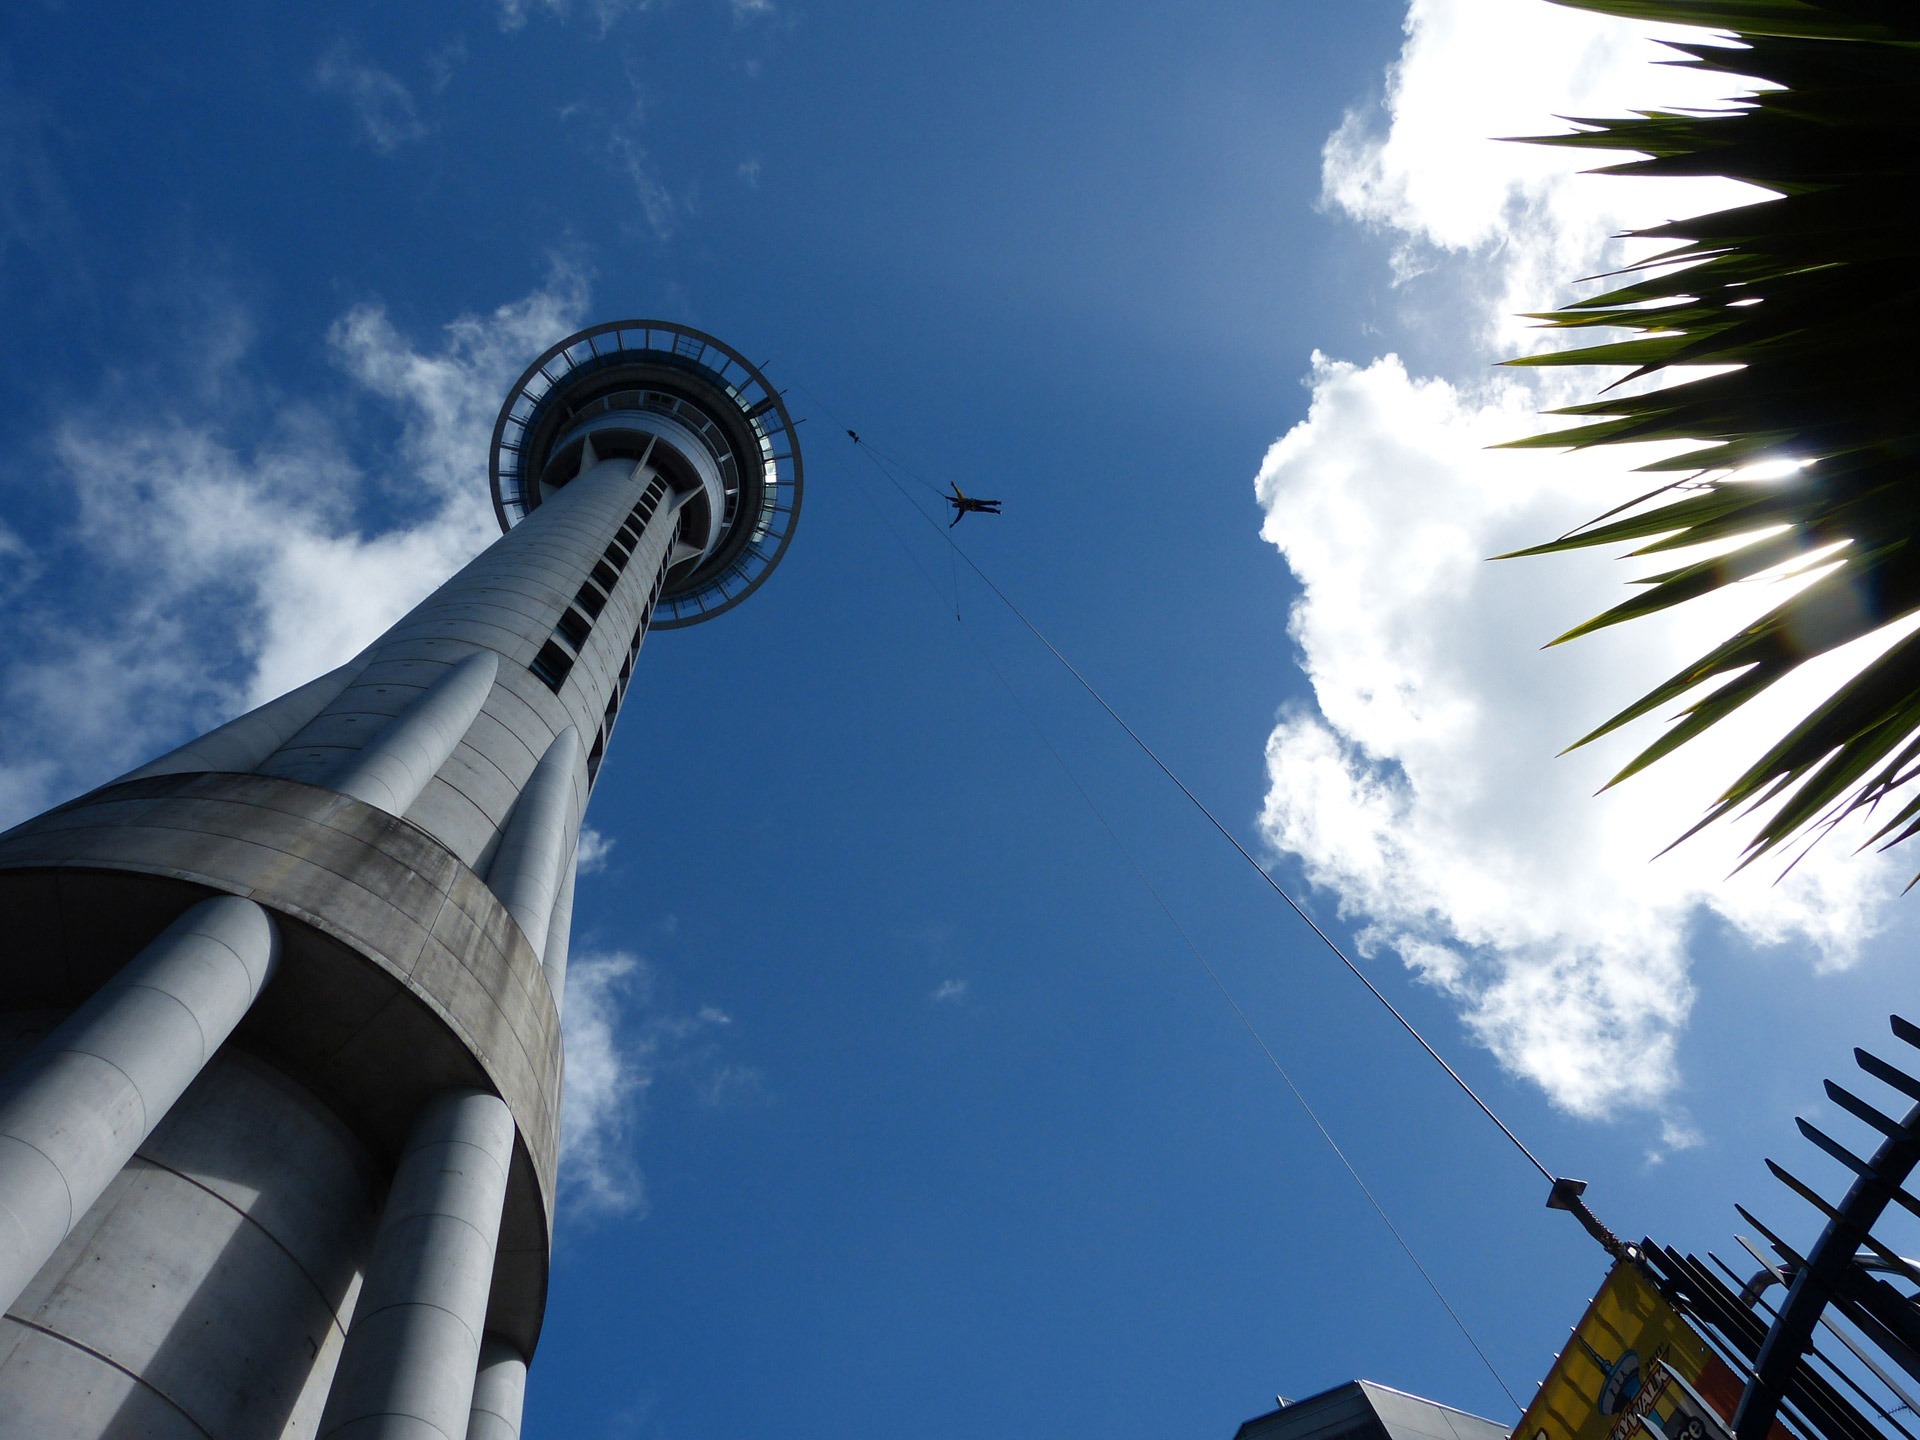
nature, cloud, architecture, sky, sunlight, view, wind, building, city, atmosphere, skyscraper, jump, environment, reflection, high, tower, tranquil, scenic, weather, landmark, blue, street light, cloudscape, outdoors, clouds, new zealand, stratosphere, auckland, bungee, meteorology, sky tower, atmosphere of earth